Describe the emotion expressed in this image:  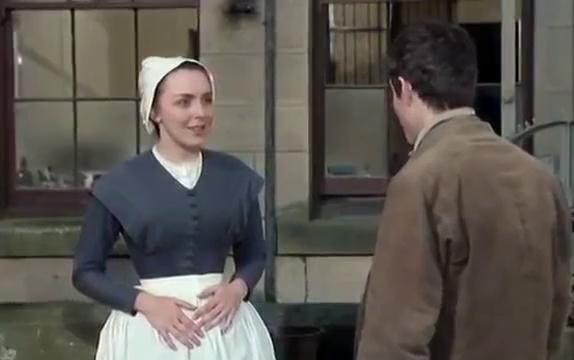
This person displays Fear, valence and arousal with low intensity.